Kumanishi Station

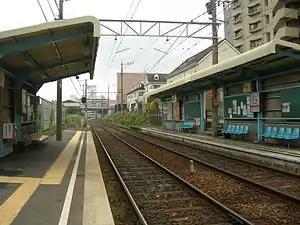
Kumanishi Station platform

is a passenger railway station located in Yahatanishi-ku, Kitakyūshū. It is operated by the private transportation company Chikuhō Electric Railroad (Chikutetsu), and has station number CK03.